Korean Air

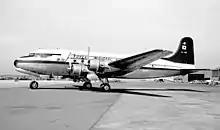
A Korean National Airlines Douglas DC-4 at Oakland in 1953

In 1962, government of the Republic of Korea acquired Korean National Airlines, which was founded in 1946, and changed its name to Korean Air Lines to become a state-owned airline. On 1 March 1969, the Hanjin Group acquired the state-owned airline and it is the beginning of Korean Air. Long-haul trans-pacific freight operations were introduced on April 26, 1971, followed by passenger services to Los Angeles International Airport on April 19, 1972.